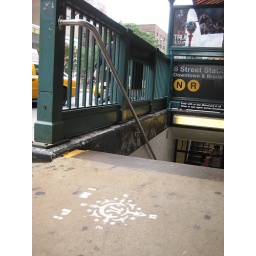
I M Pi compass graffiti on sidewalk near subway entrance in New York City 6/28/2010 concrete white symbol